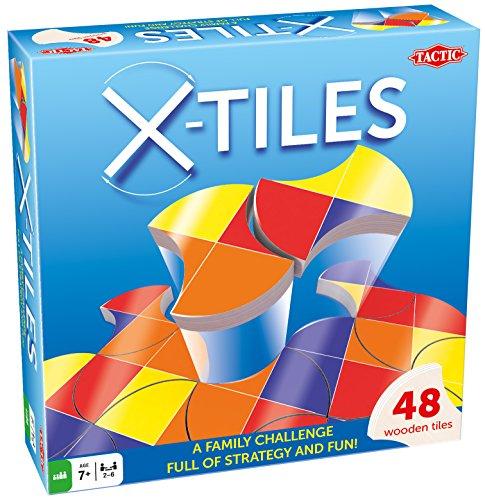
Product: Tactic 54275 X-Tiles Board Game | Children & Family Fun
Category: Toys & Games | Games & Accessories | Tile Games
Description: Game play takes the fun of dominoes and provides a new challenge using colors.
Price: $12.00
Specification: ProductDimensions:2.4x9.8x9.8inches|ItemWeight:1.26pounds|ShippingWeight:1.26pounds(Viewshippingratesandpolicies)|DomesticShipping:ItemcanbeshippedwithinU.S.|InternationalShipping:Thisitemisnoteligibleforinternationalshipping.LearnMore|ASIN:B01MG5XCDZ|Itemmodelnumber:54275|Manufacturerrecommendedage:7yearsandup